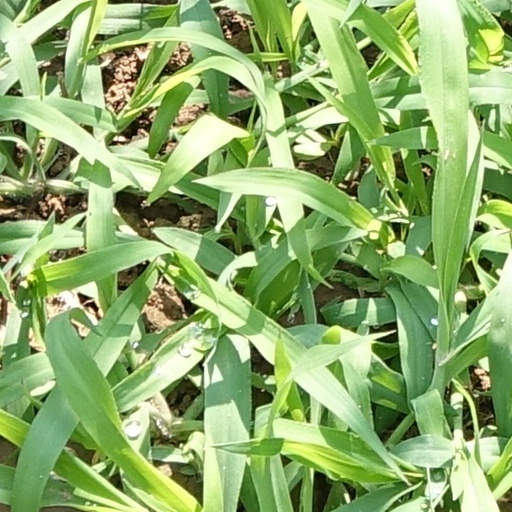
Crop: wheat